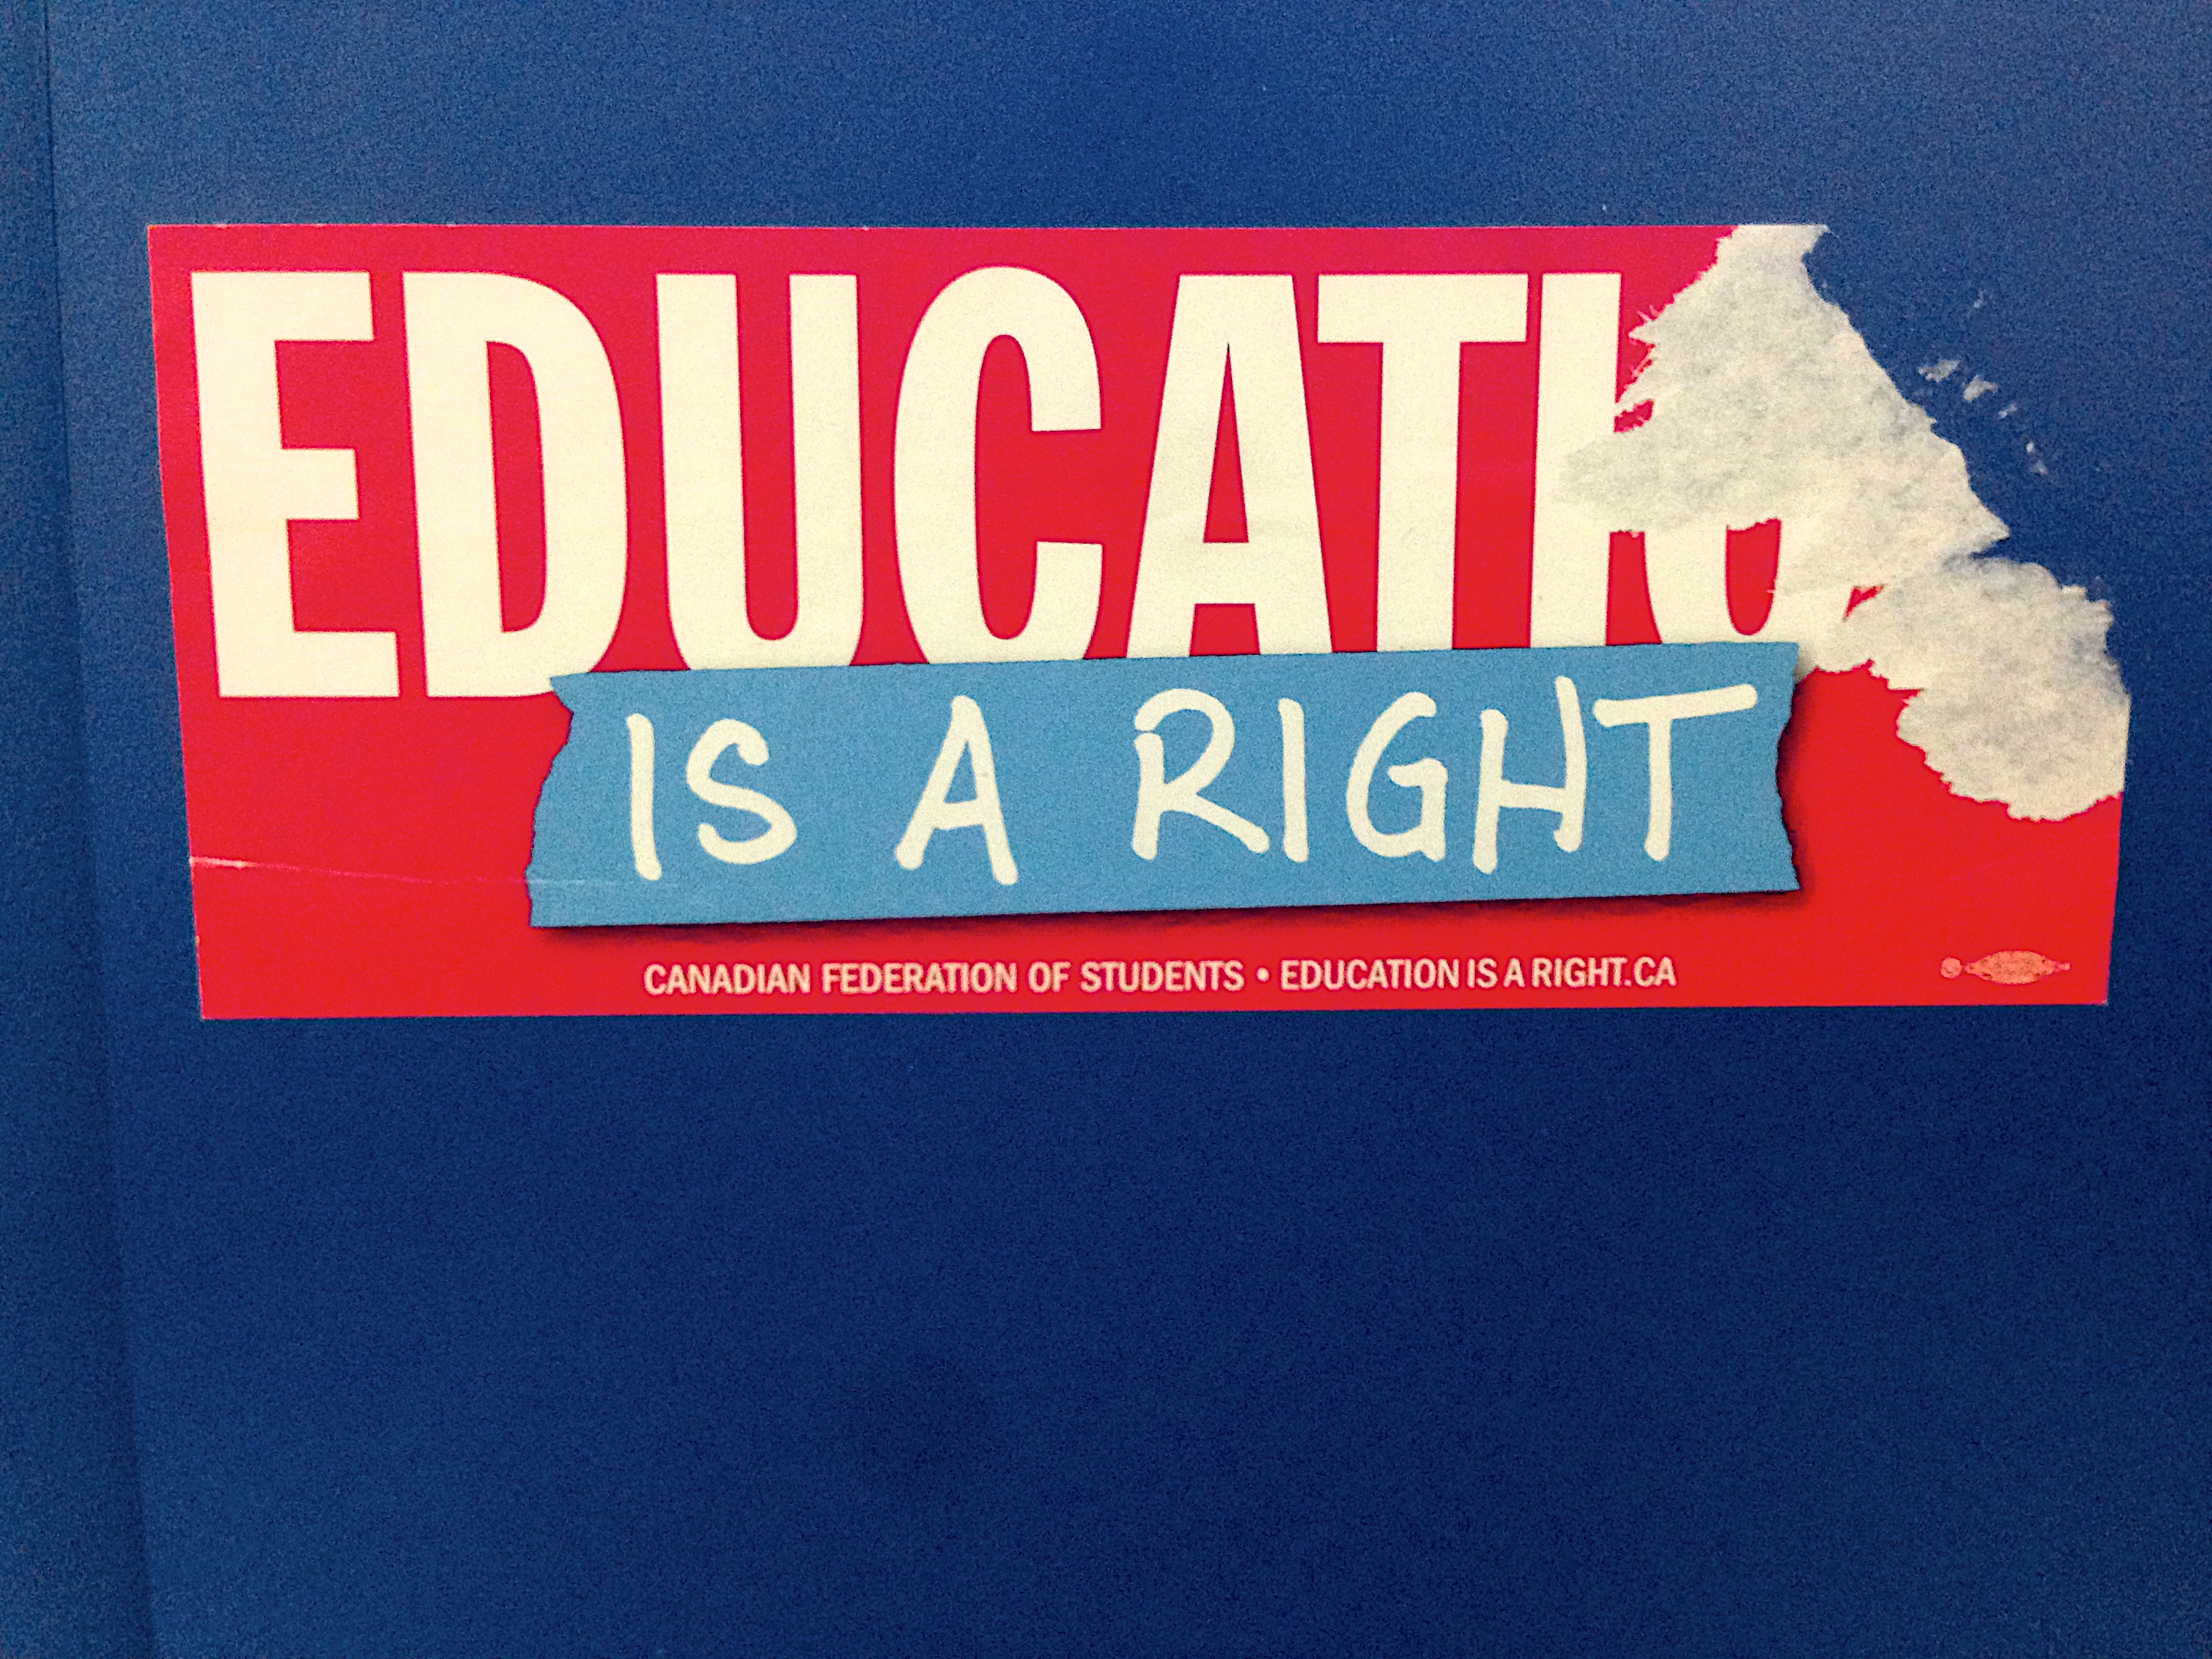
advertising, sign, banner, signage, label, brand, font, text, 2015365